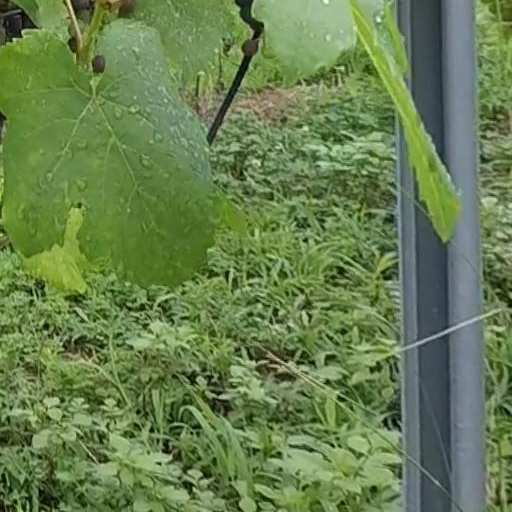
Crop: grape